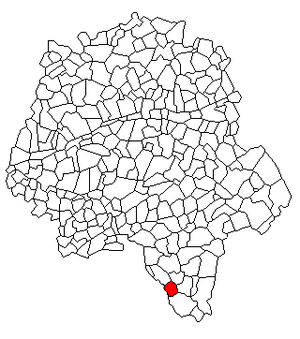
Chambon est une commune française, située au sud du département d'Indre-et-Loire, en région Centre-Val de Loire.